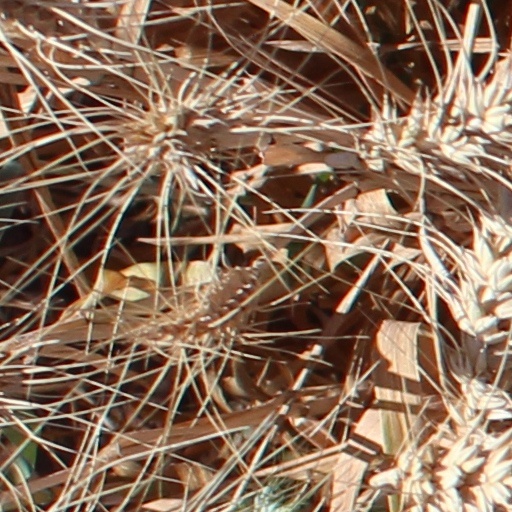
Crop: wheat